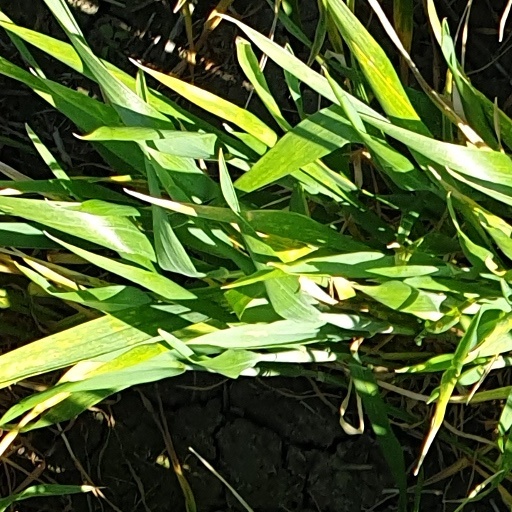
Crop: wheat